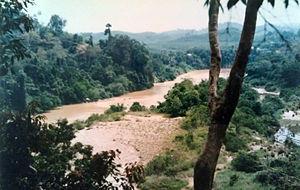
Le Rhinocéros de Sumatra est une espèce de périssodactyles de la famille des Rhinocerotidae. Parmi les cinq espèces actuelles de rhinocéros, c'est la dernière non éteinte du genre Dicerorhinus. Il est le plus petit des rhinocéros, même s'il demeure un mammifère de grande taille. Ce rhinocéros mesure en effet 120 à 145 cm de hauteur au garrot, avec un corps d'une longueur d'environ 2,50 m qui se termine par une queue de 35 à 70 cm. Son poids varie entre 500 et 1 000 kg, et est en moyenne de 700 à 800 kg, le record étant détenu par un spécimen de 2 tonnes. Comme les espèces africaines, il a deux cornes, la plus grande étant la corne nasale, qui mesure généralement 15 à 25 centimètres, tandis que l'autre corne n'est qu'une courte ébauche. Une couche de poils brun rougeâtre couvre la majeure partie du corps du Rhinocéros de Sumatra.